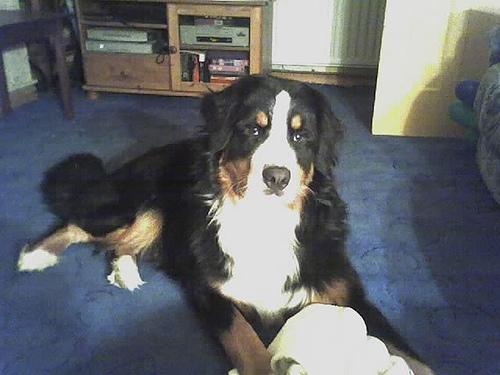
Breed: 211-n000061-Bernese_mountain_dog